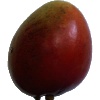
Label: red_mango